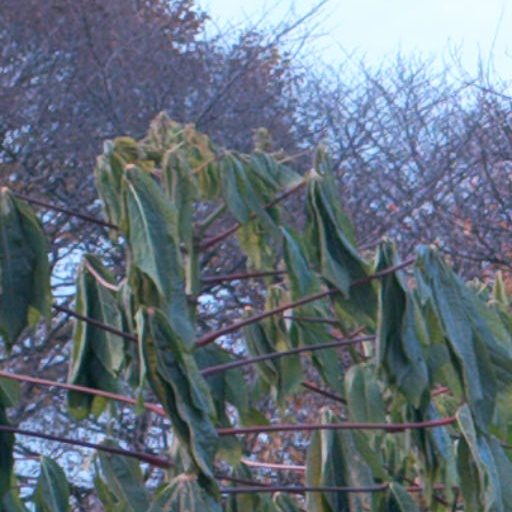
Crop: cassava